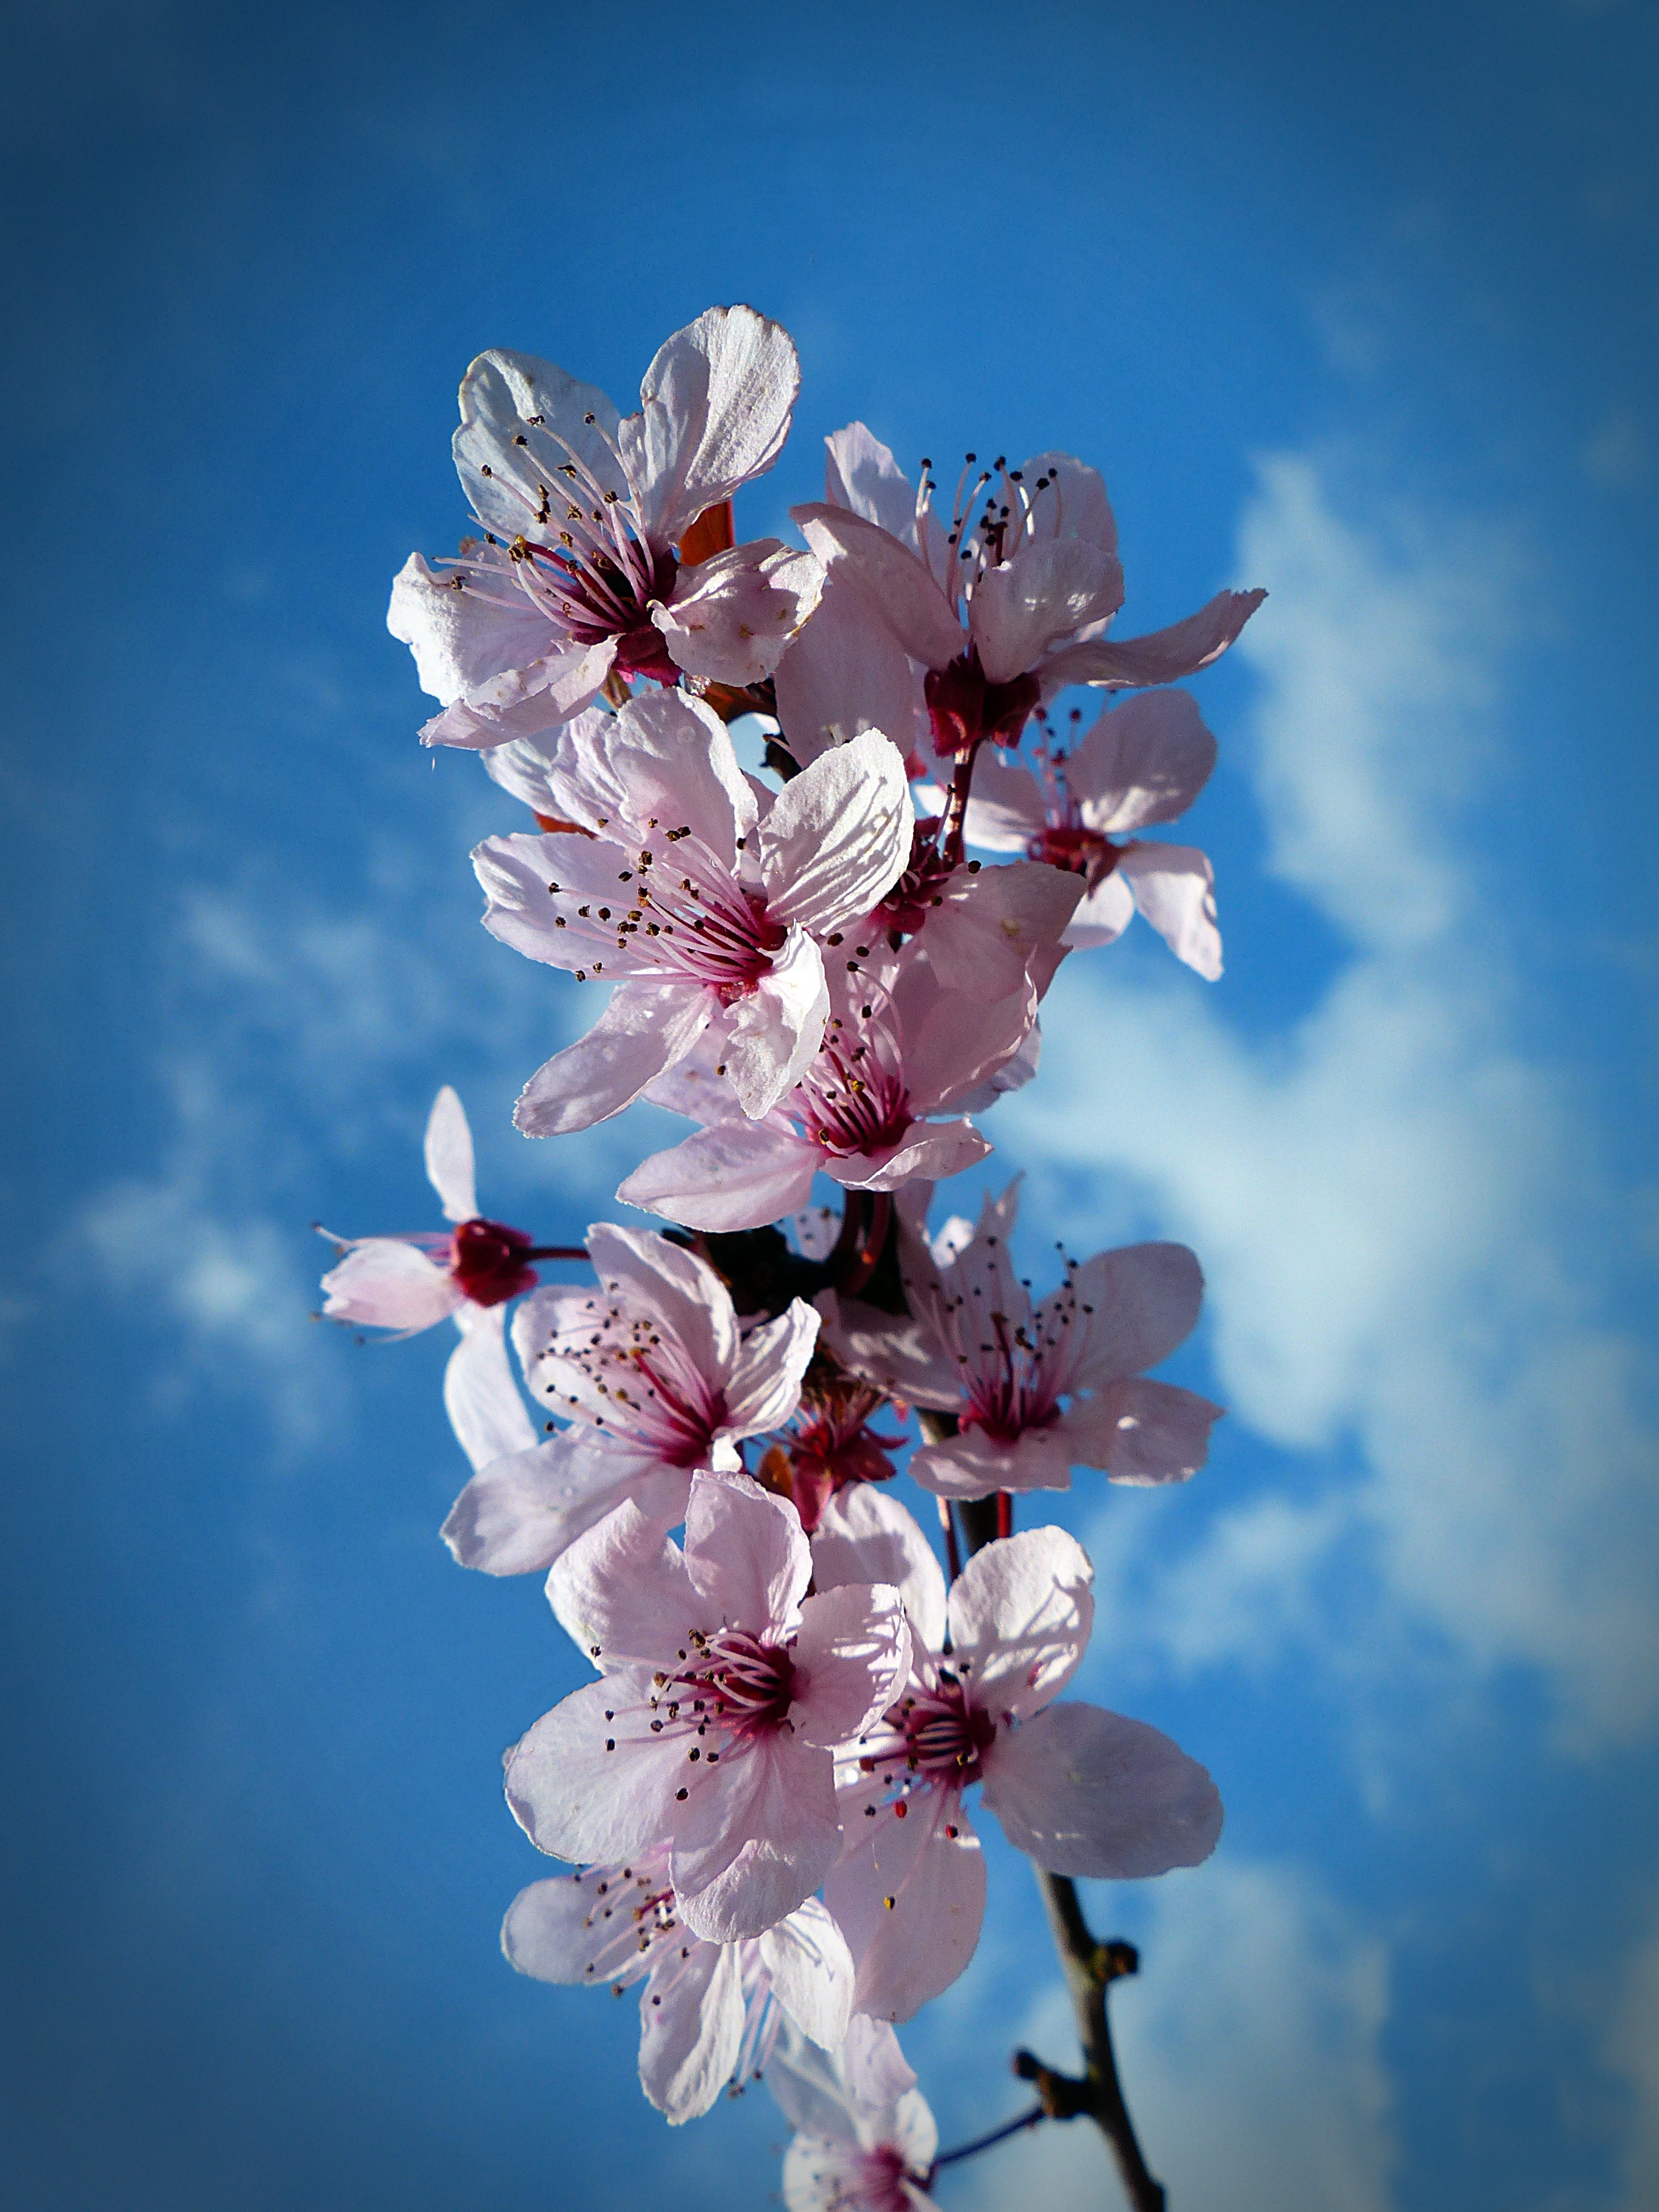
branch, blossom, plant, sky, flower, petal, bloom, spring, produce, botany, blue, pink, flora, cherry blossom, cherry, macro photography, flowering plant, japanese cherry, land plant